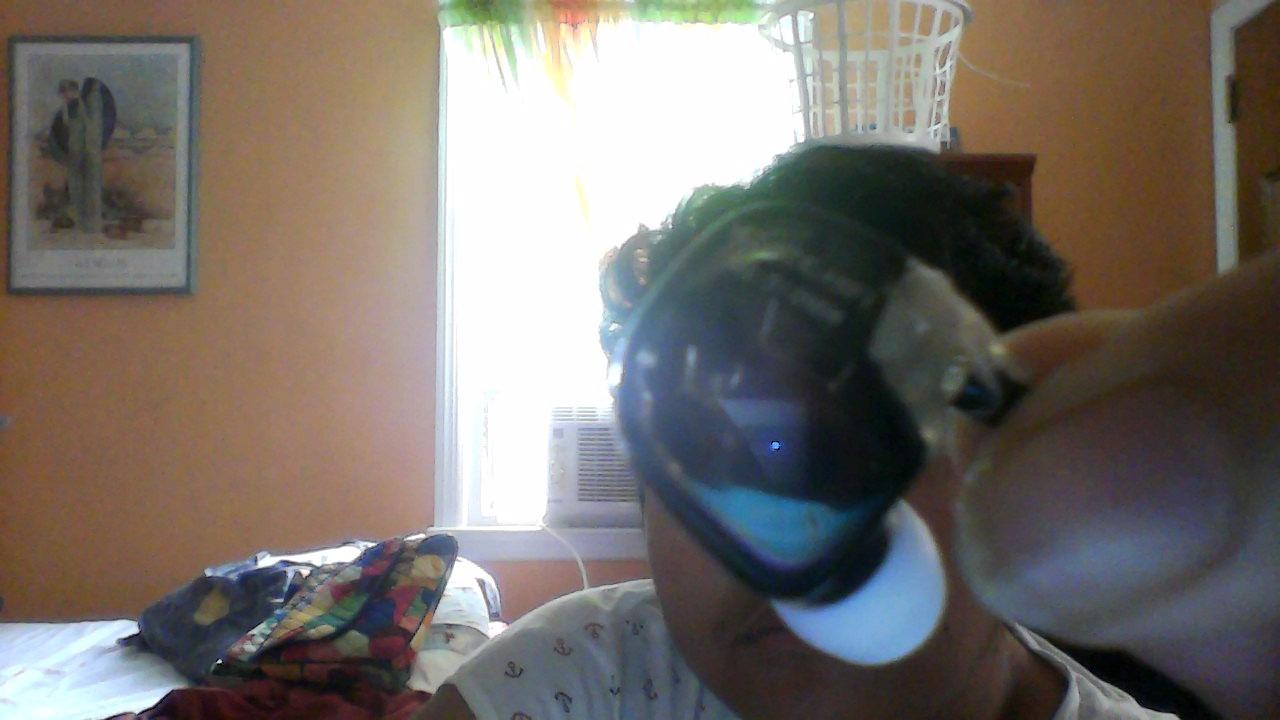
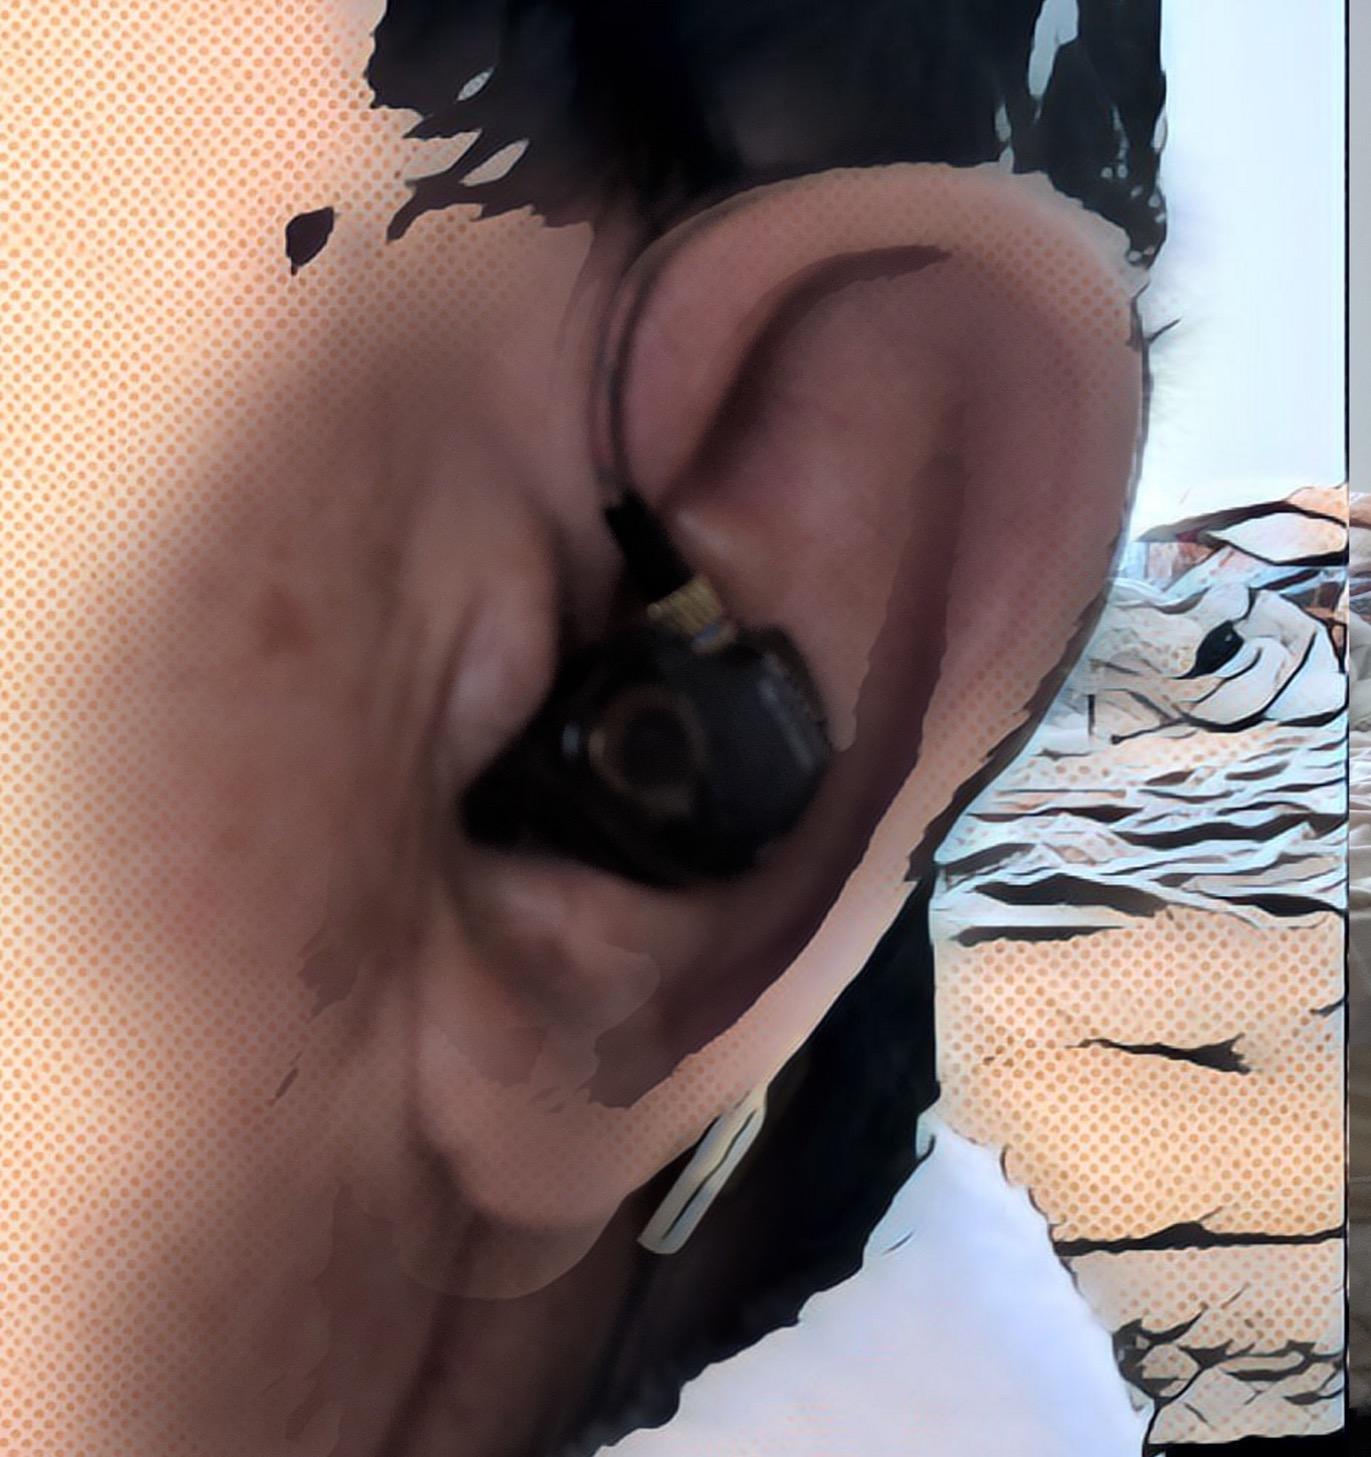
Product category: headphones
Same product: yes